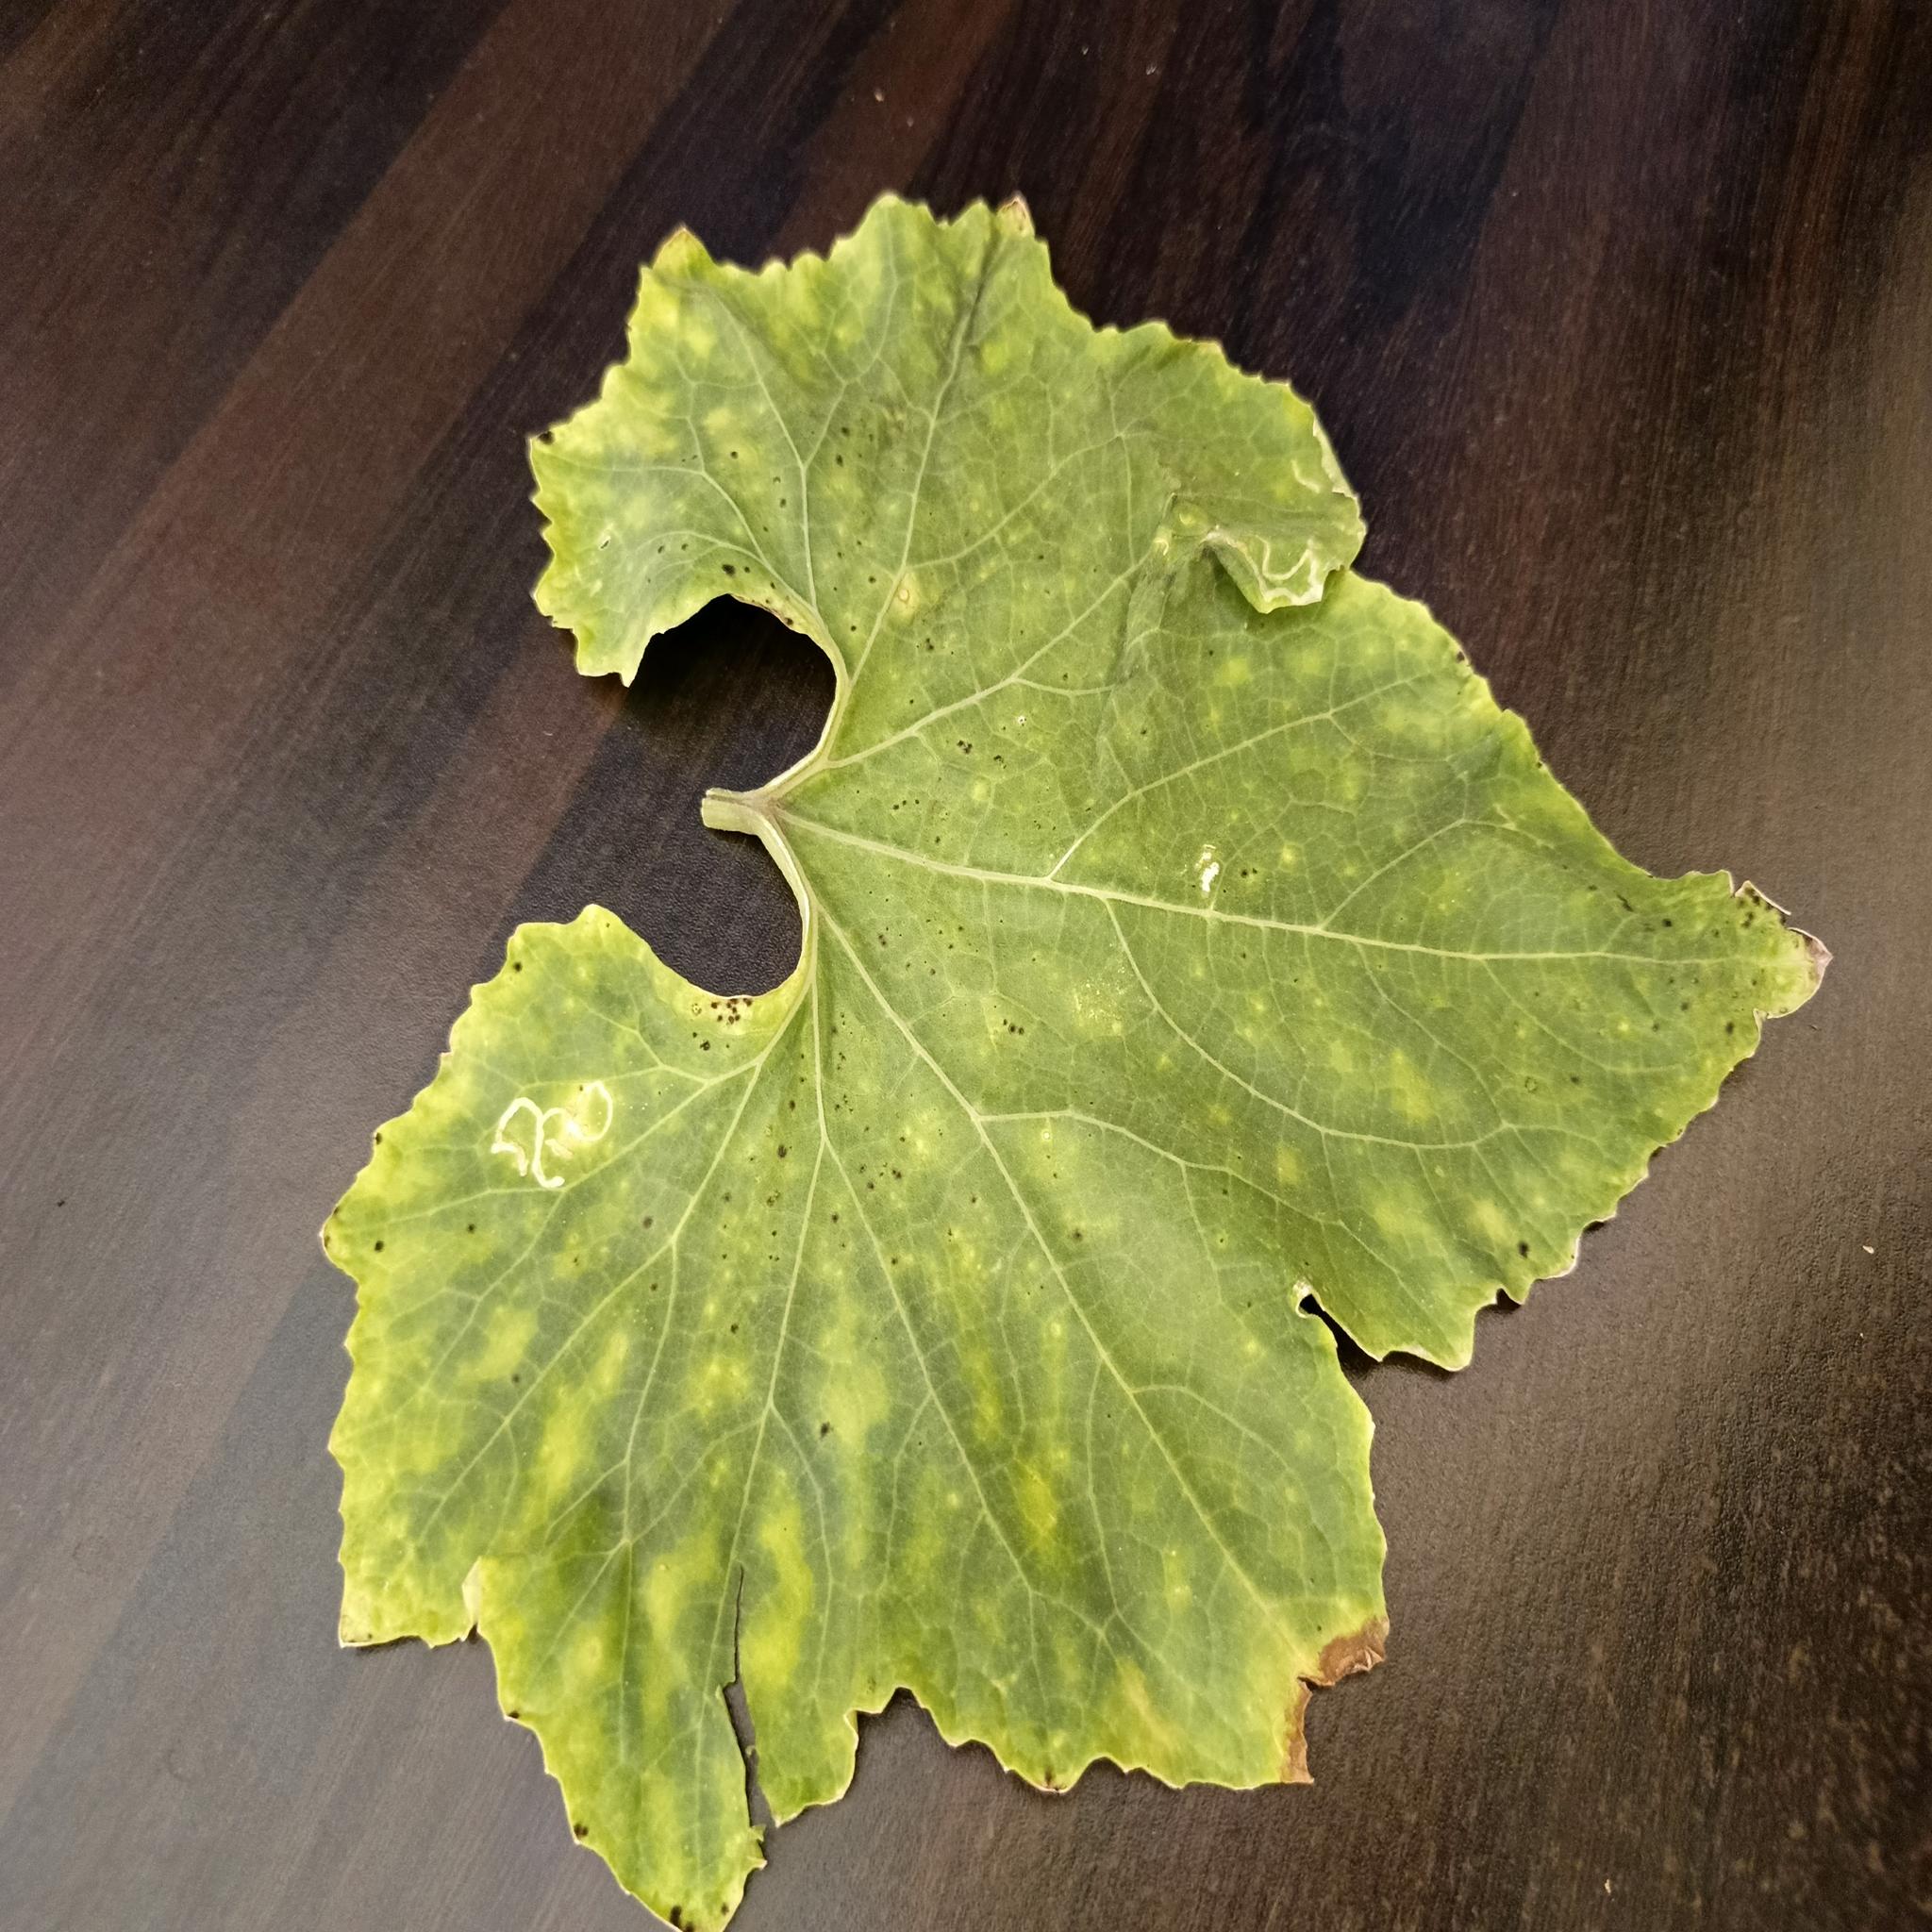
Label: Leaf curl